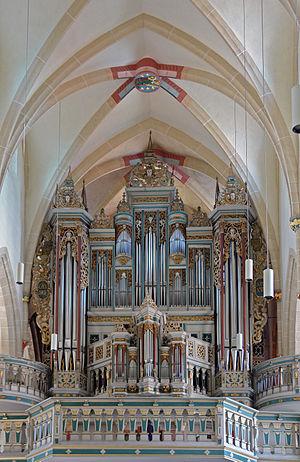
Le buffet d'orgue est la partie visible de l'orgue. Il est la structure de menuiserie dans laquelle sont placés les tuyaux et les sommiers de l'orgue.
Johann Christian Kittel est un organiste, compositeur et professeur allemand. Il est l'un des derniers élèves de Jean-Sébastien Bach et l'exact contemporain de Joseph Haydn.
Heinrich Compenius l'ancien est un organiste, compositeur et facteur d'orgue.